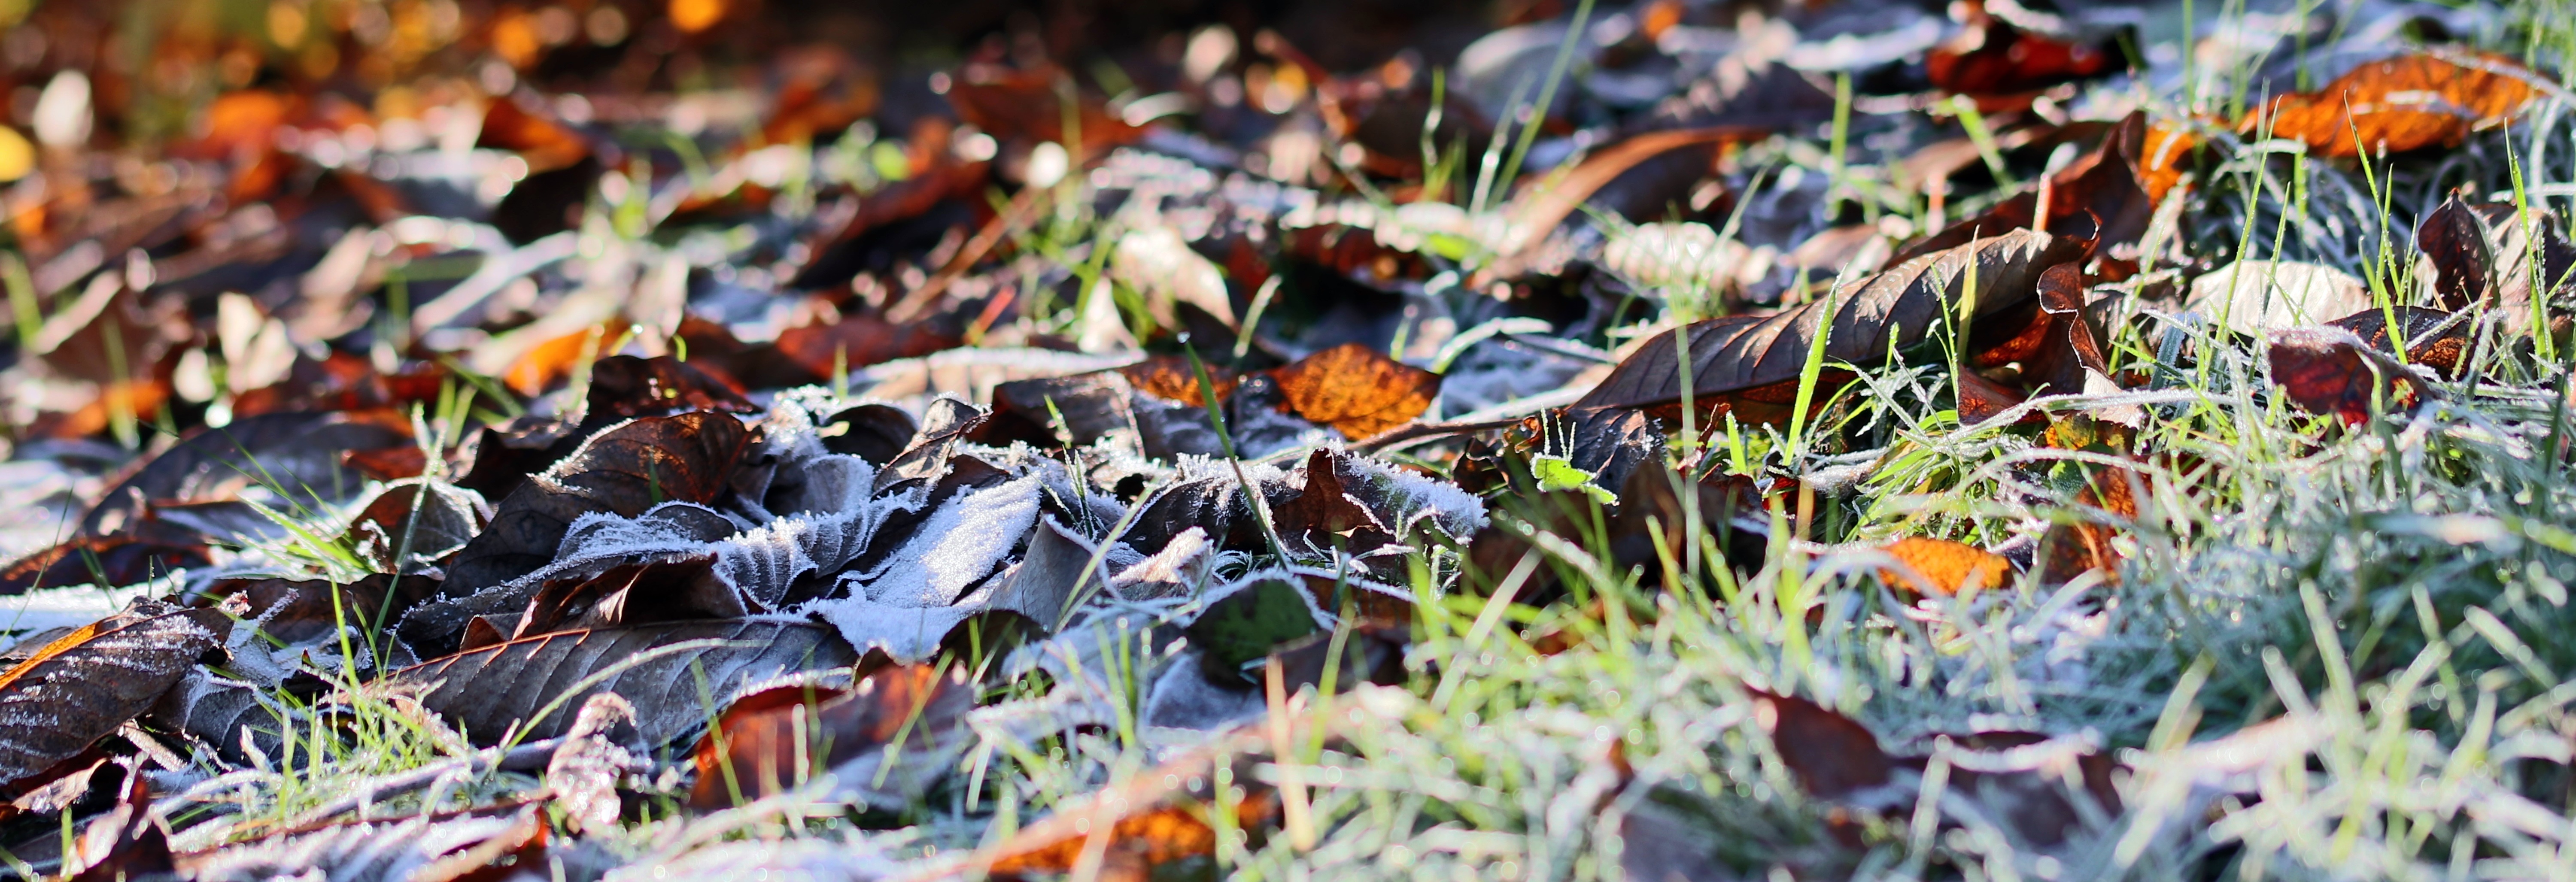
nature, forest, grass, branch, cold, plant, meadow, leaf, flower, frost, ripe, autumn, colorful, flora, season, leaves, icy, habitat, hoarfrost